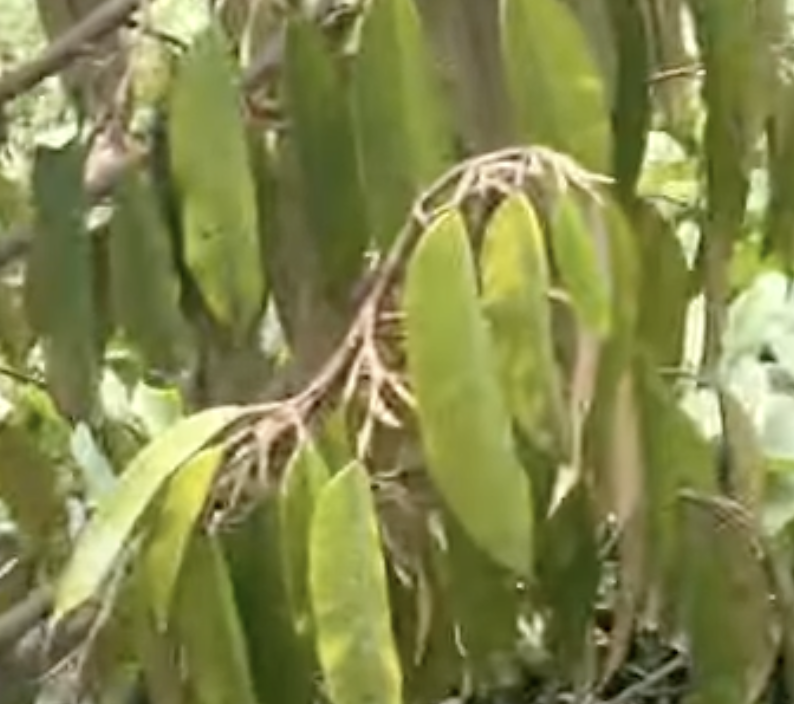
Label: yellow_leaf